Ben Hudson

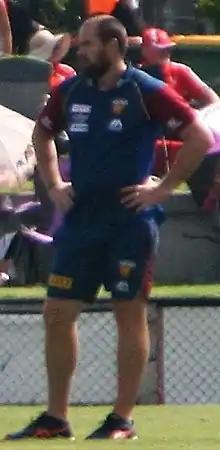
Hudson before a game in March 2018

Ben Hudson (born 24 February 1979) is a former professional Australian rules footballer who played for the Adelaide Football Club, Western Bulldogs, Brisbane Lions and Collingwood Football Club in the Australian Football League (AFL). He has served as the defensive skills, ruck and forwards coach at the Brisbane Lions since September 2014. He was also the ruck coach for Collingwood after being selected as a mature age rookie player in the 2012 rookie draft.